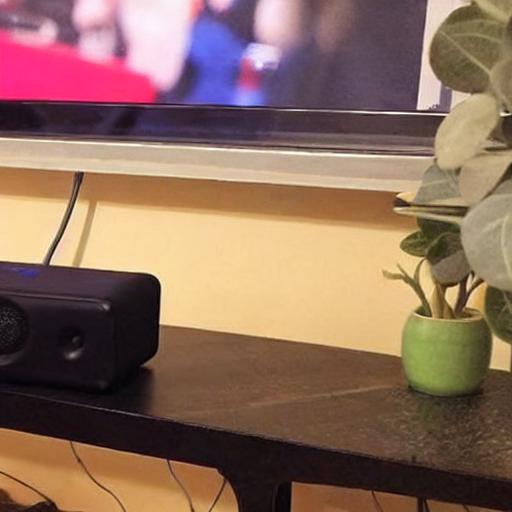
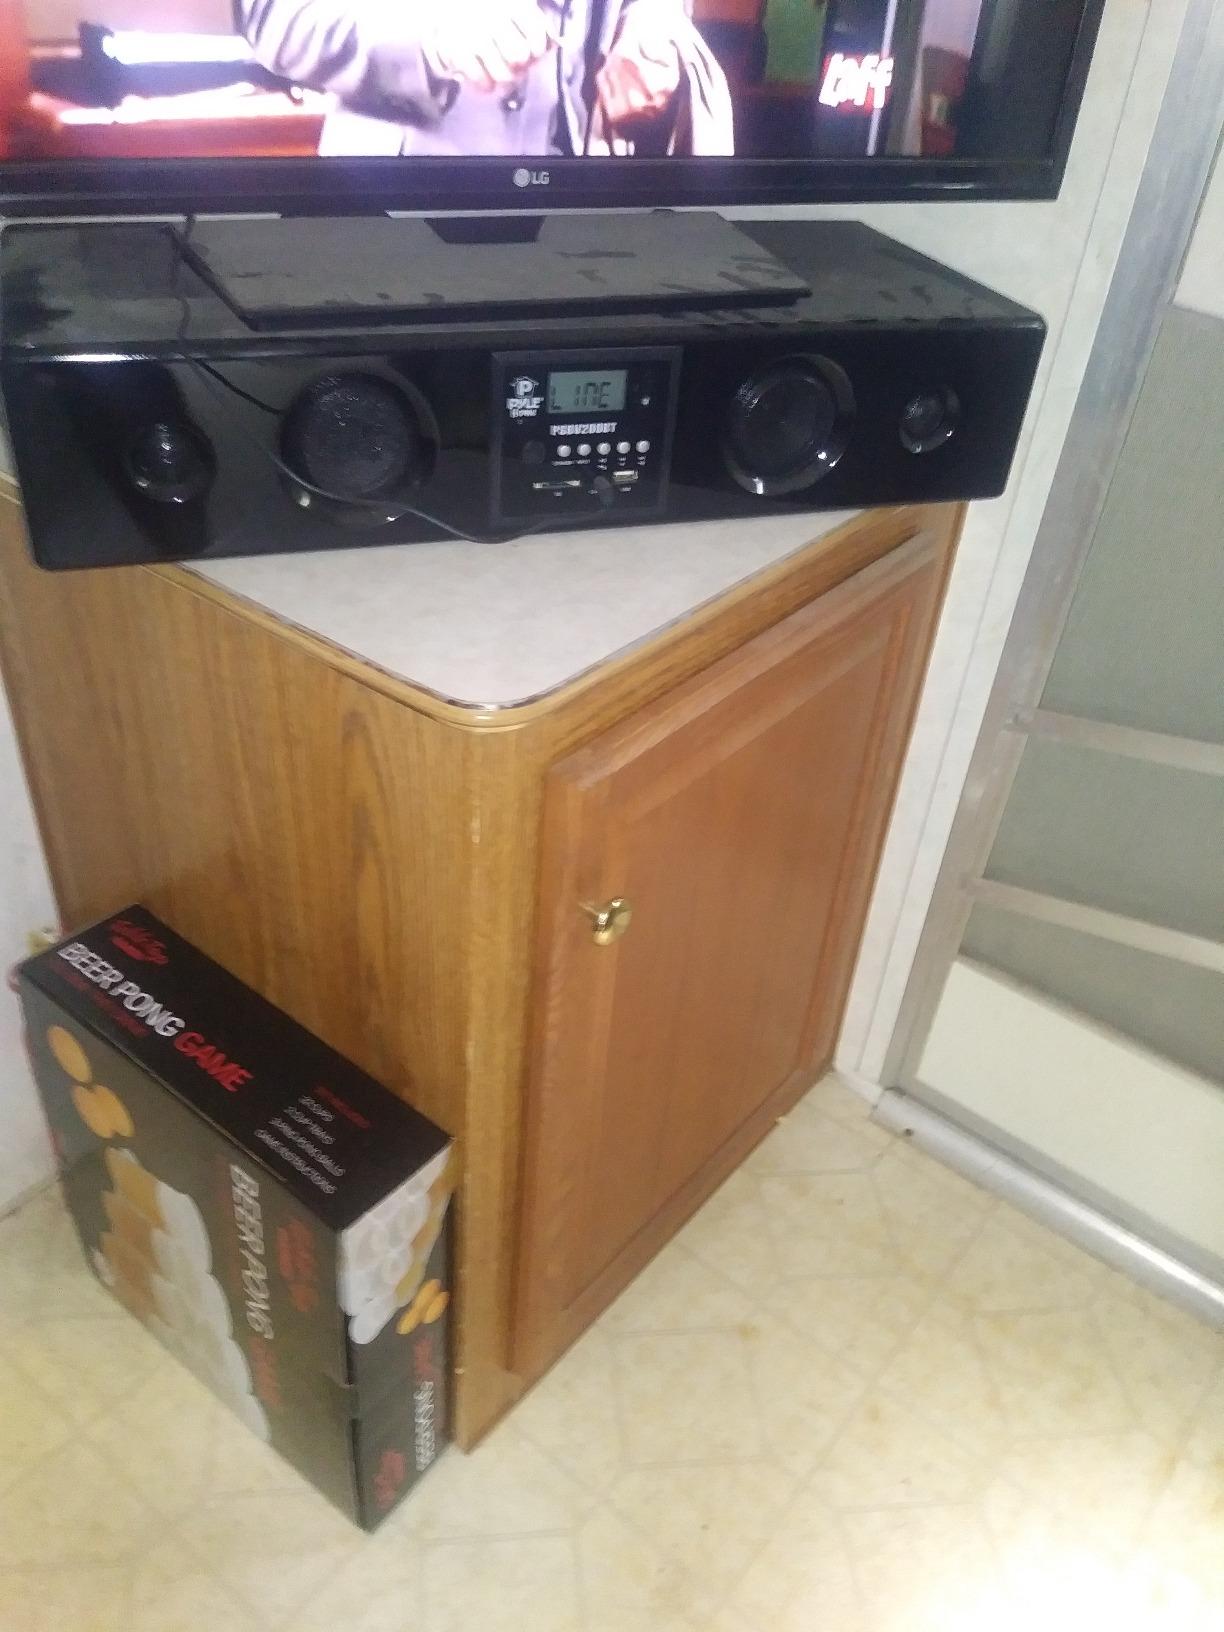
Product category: speaker
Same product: no